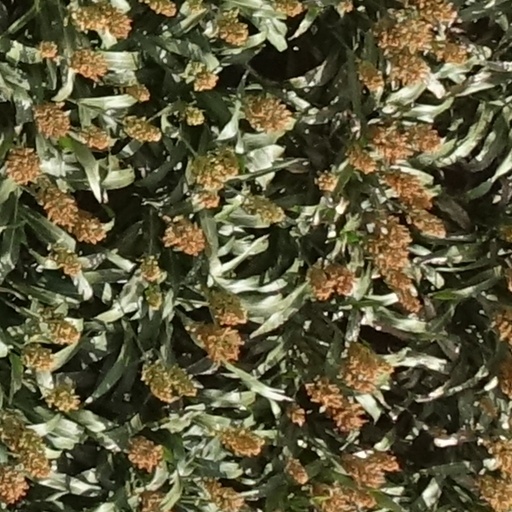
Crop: sorghum